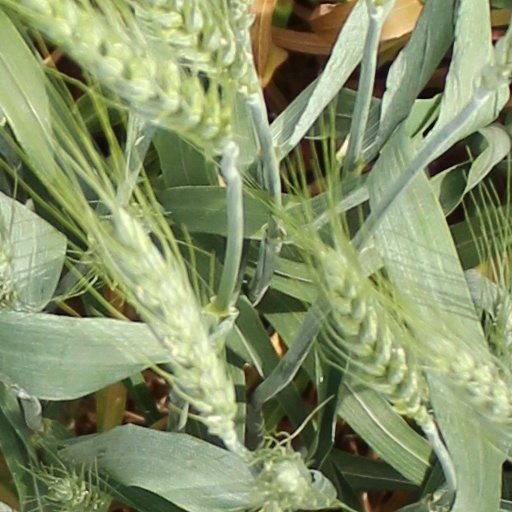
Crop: wheat